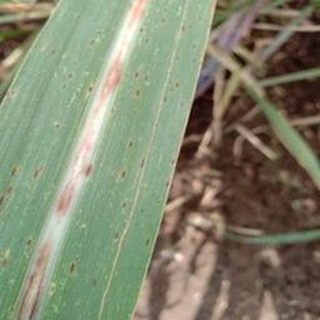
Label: sugarcane_rust